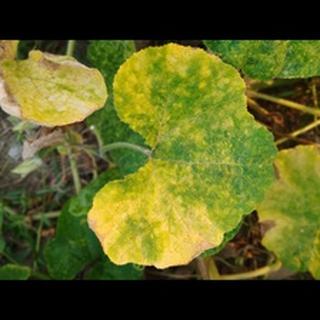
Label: pumpkin_mosaic_disease